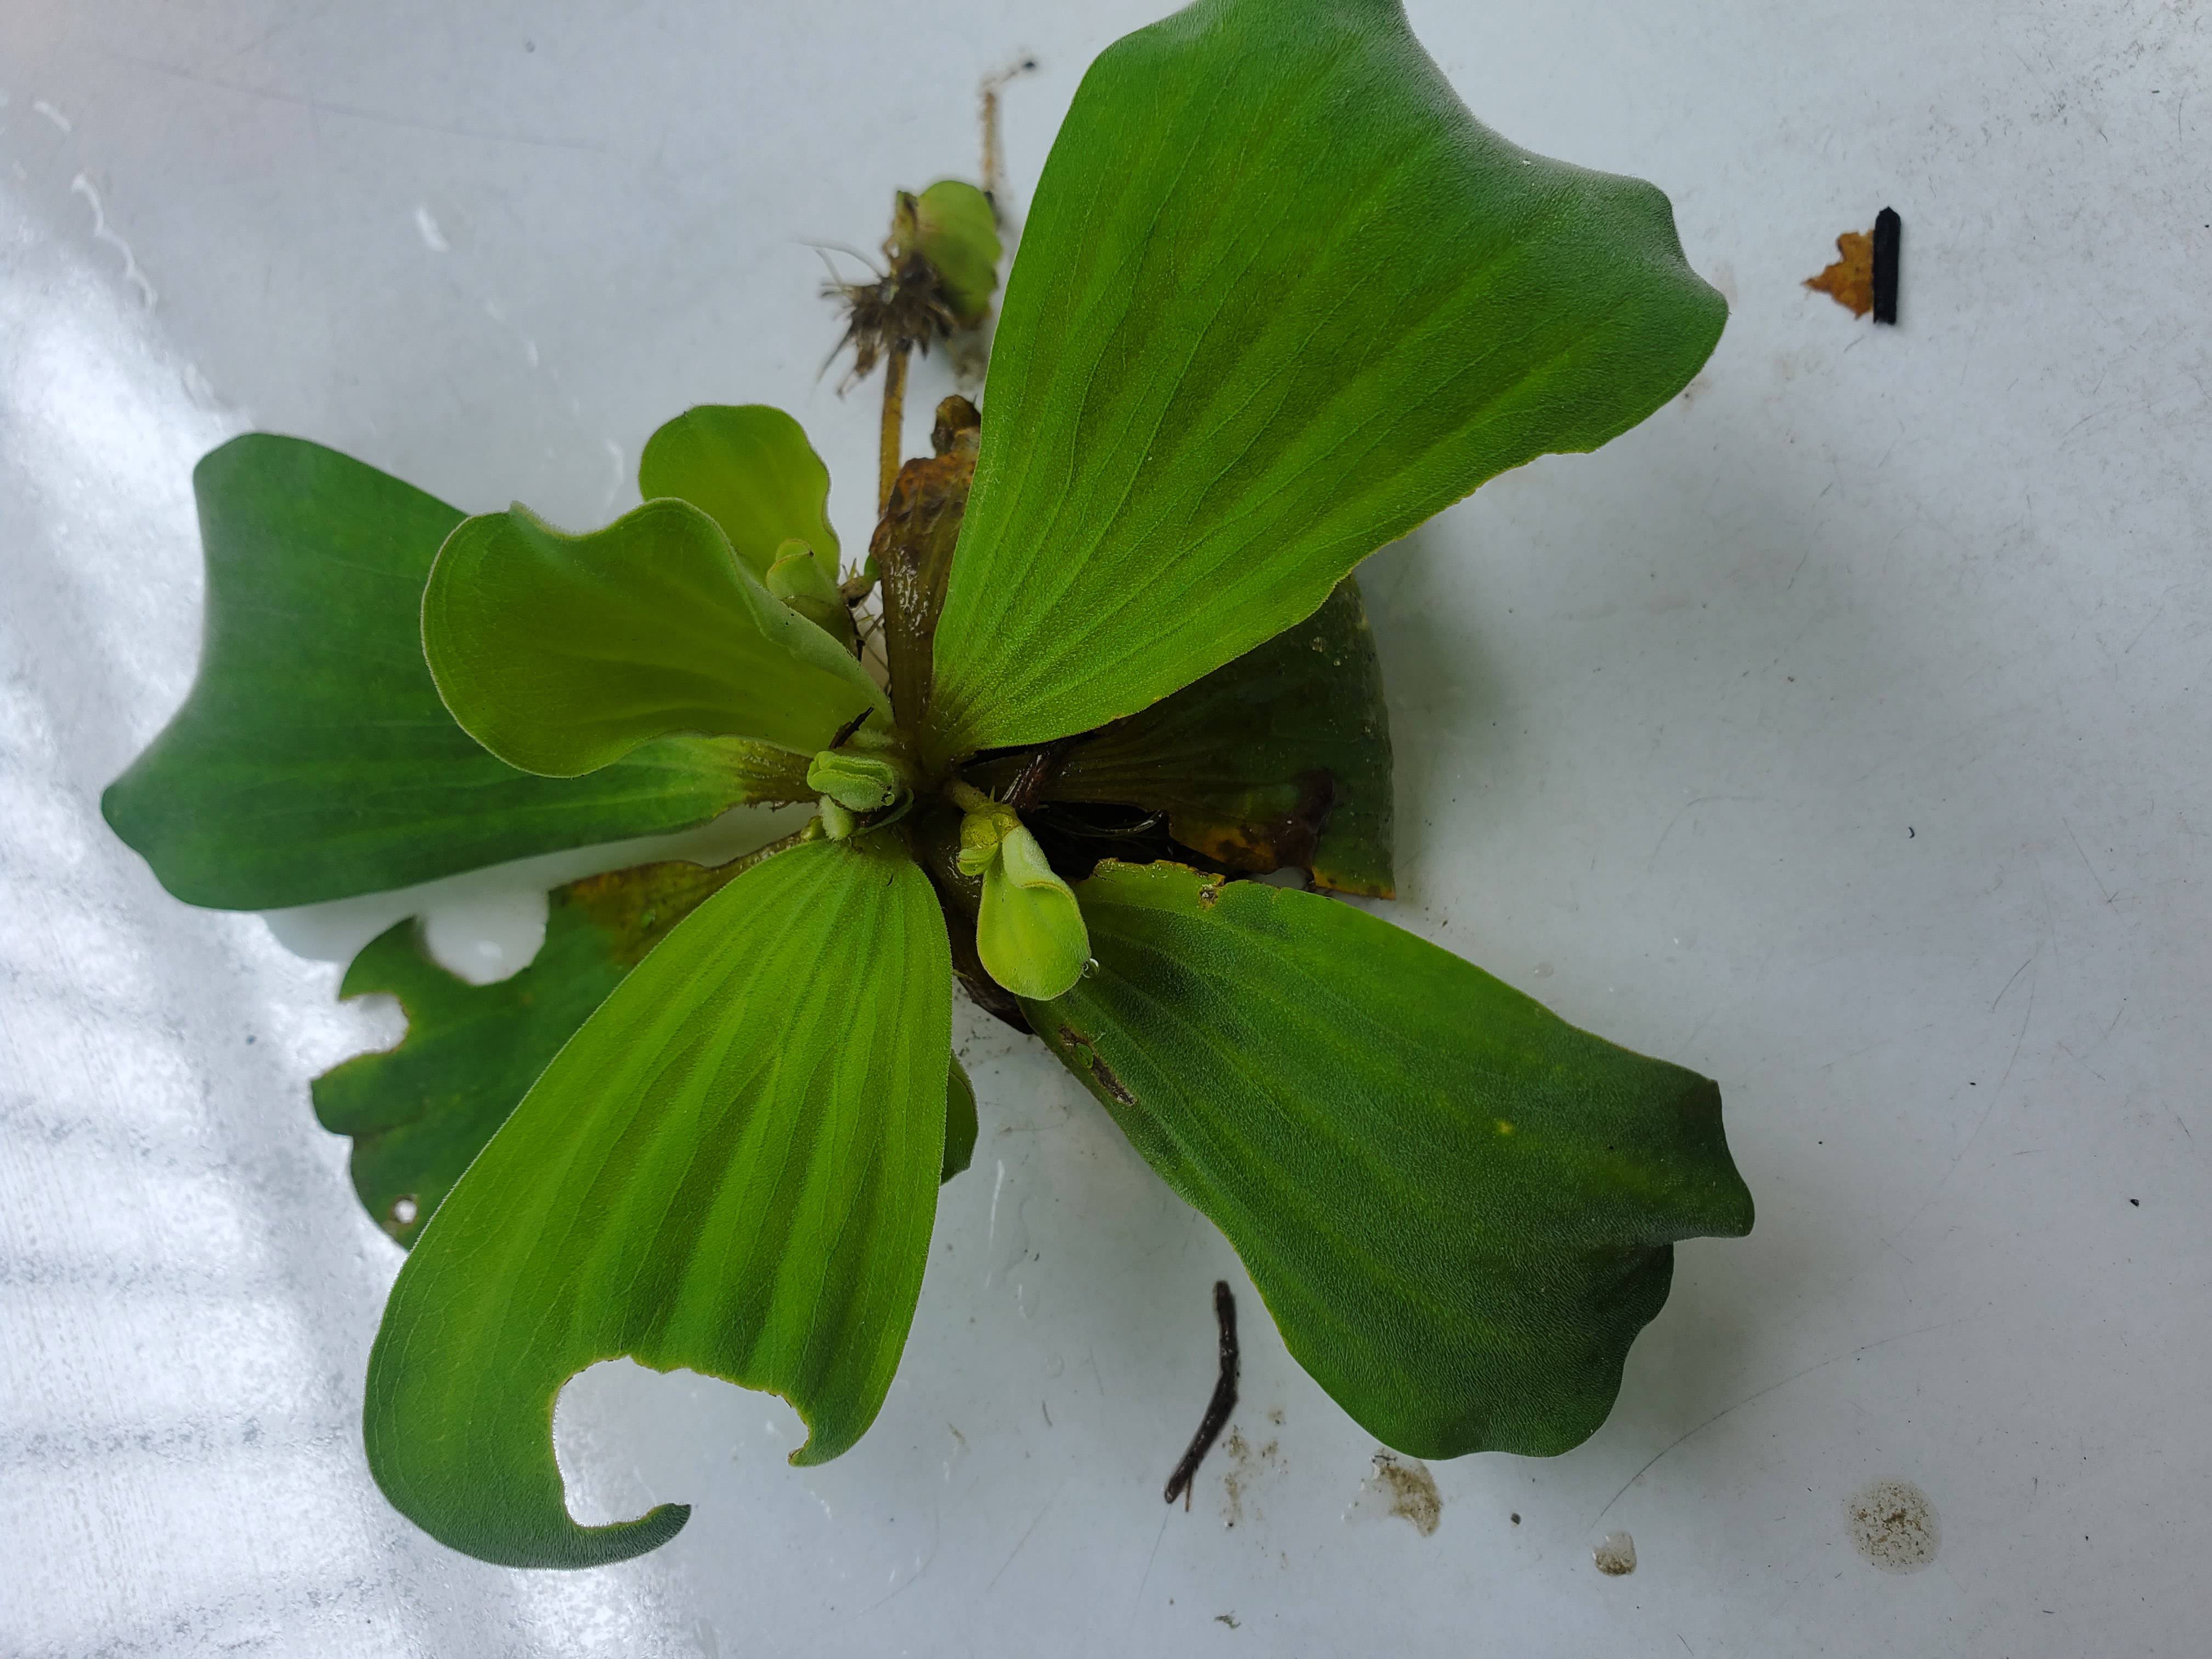
Species: Water Lettuce (Pistia stratiotes)